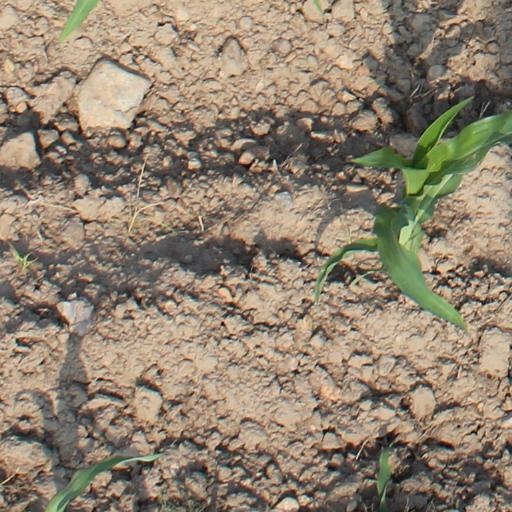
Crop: maize; corn